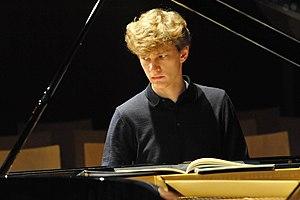
Jan Lisiecki sur scène 2019 Español: Jan Lisiecki en escena 2019 Italiano: Jan Lisiecki in scena 2019
Jan Lisiecki [ jɑːn ˌlɪ'ʃɜtskɪ], né le 23 mars 1995 à Calgary, au Canada, est un pianiste classique.